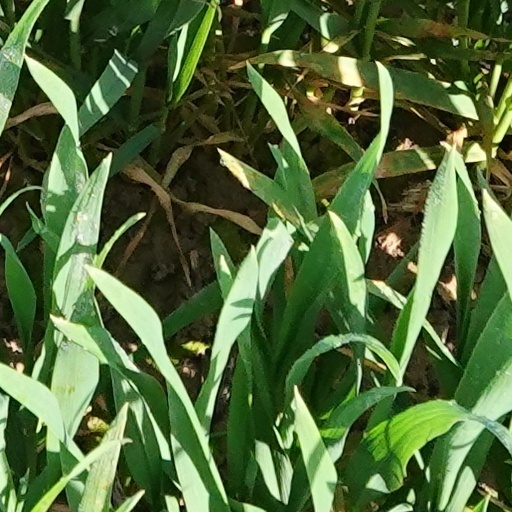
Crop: wheat